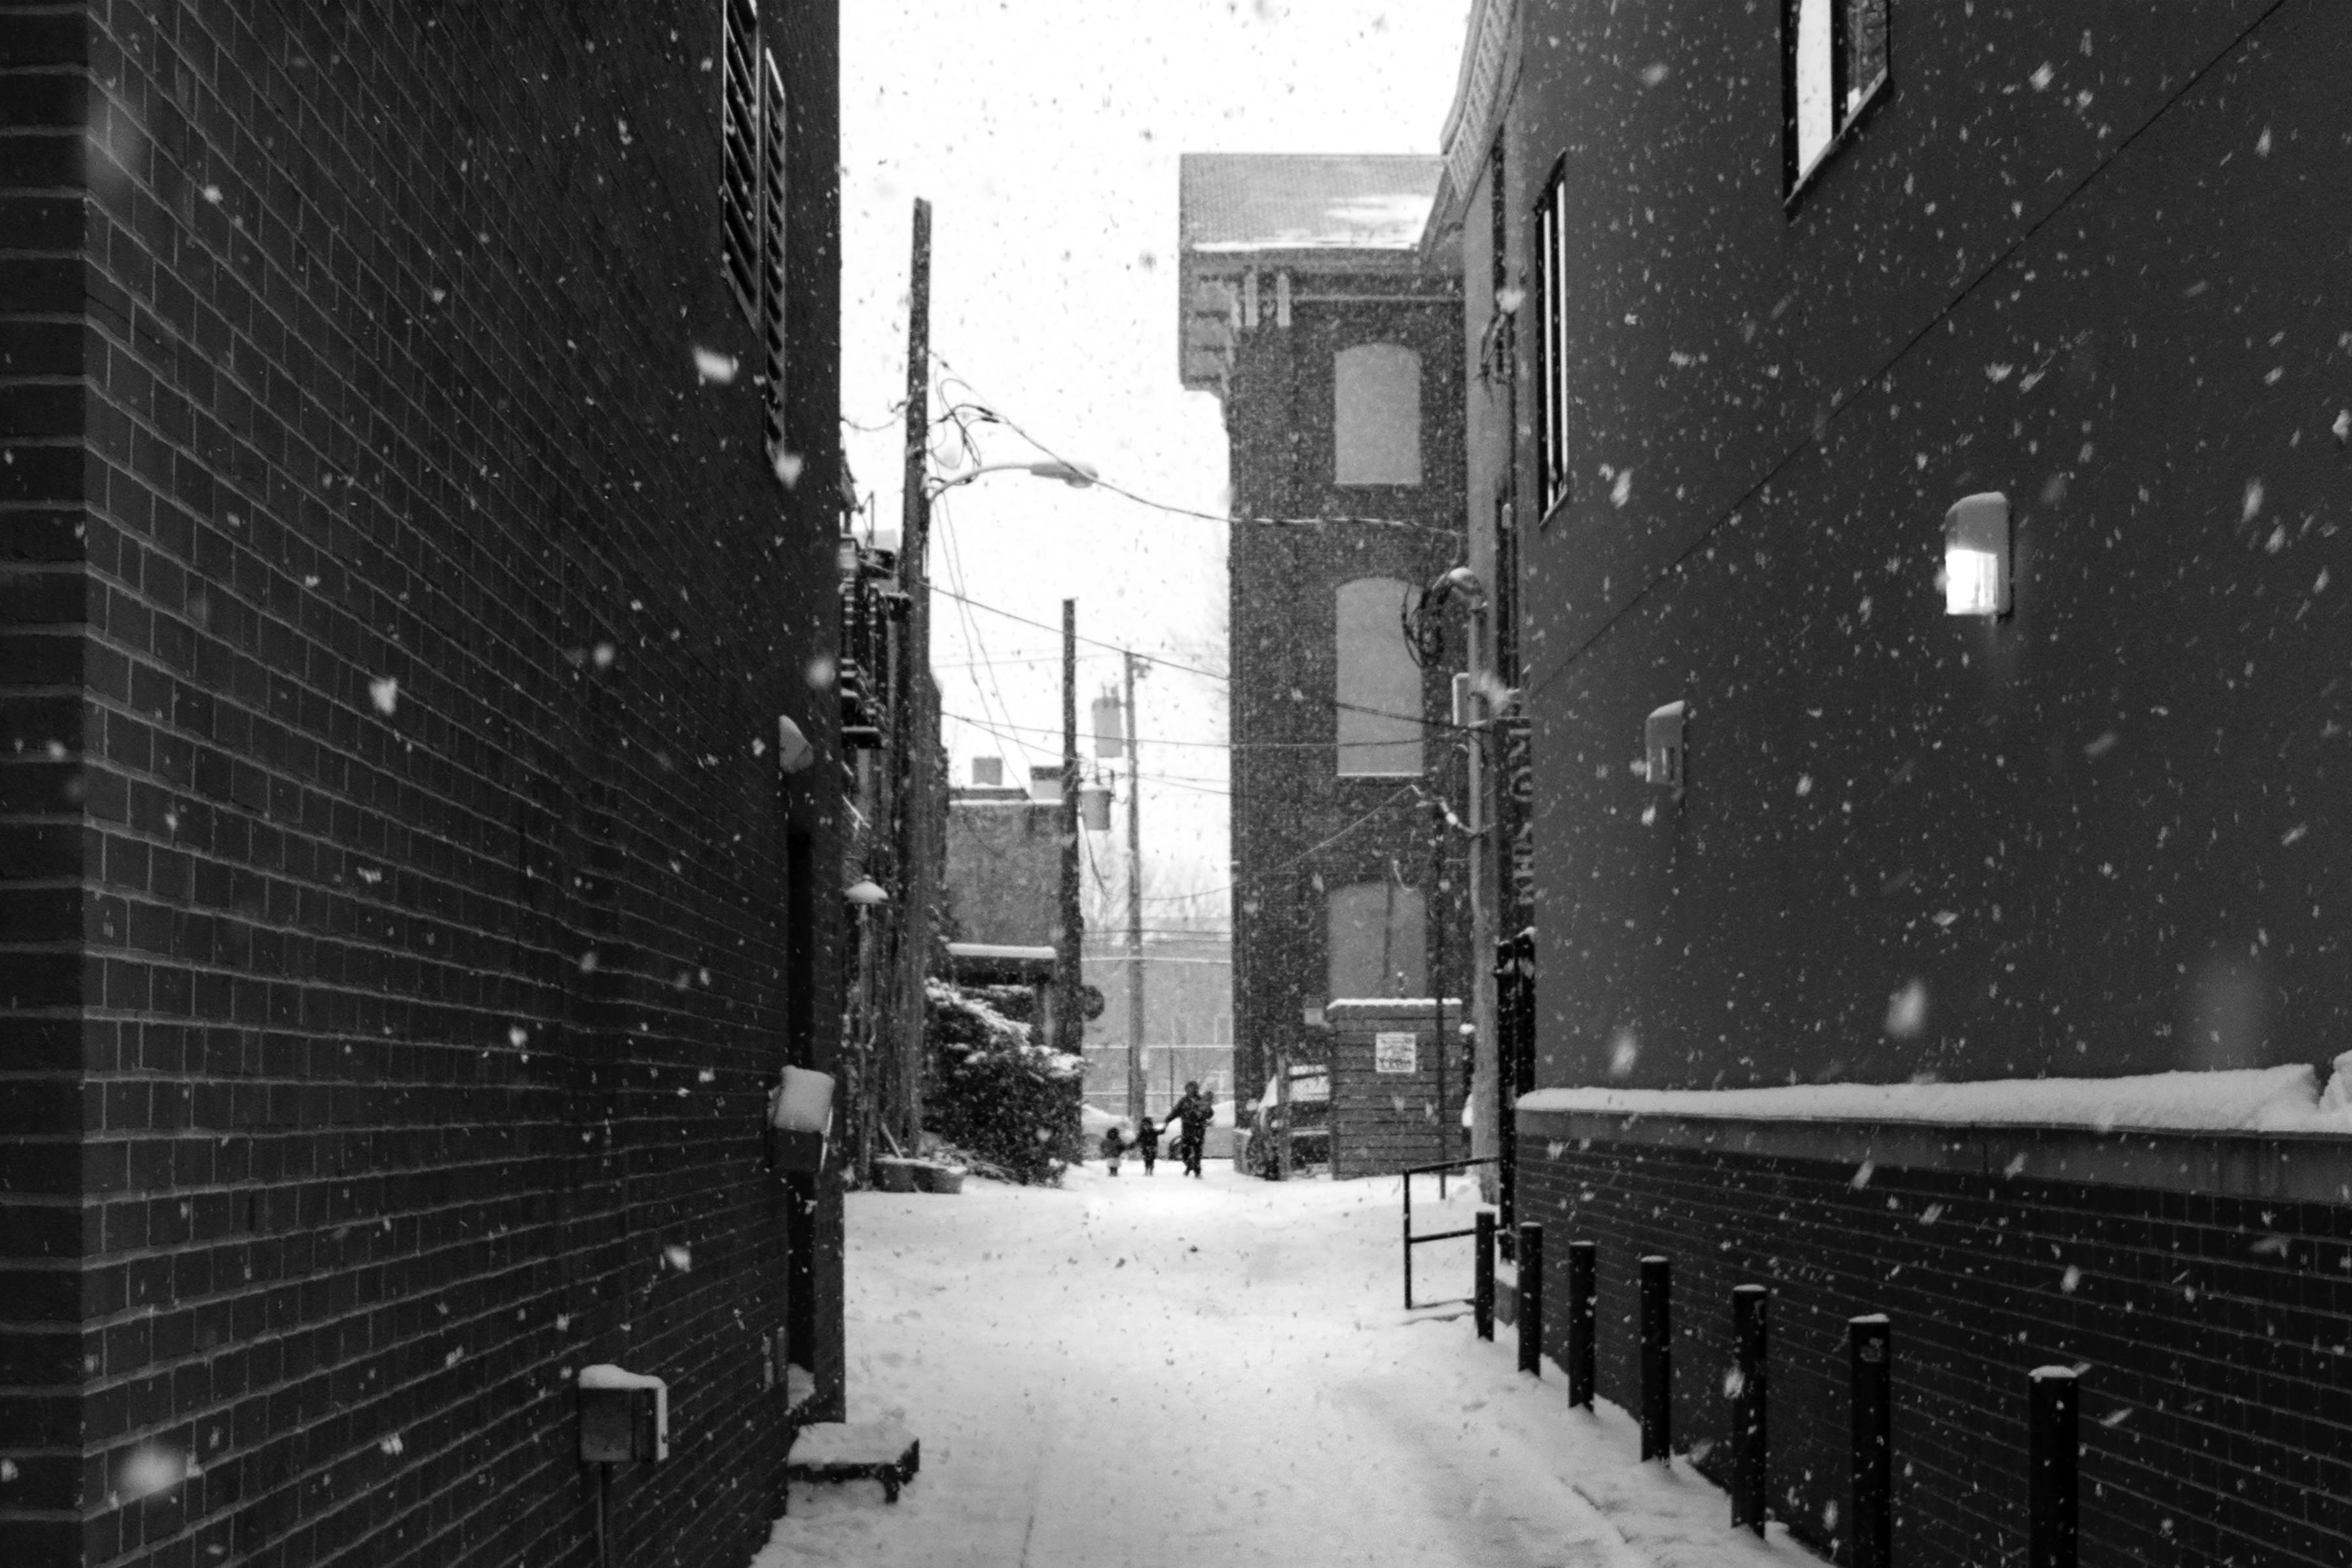
snow, winter, black and white, road, street, alley, weather, darkness, black, monochrome, lane, season, infrastructure, blizzard, freezing, monochrome photography, winter storm